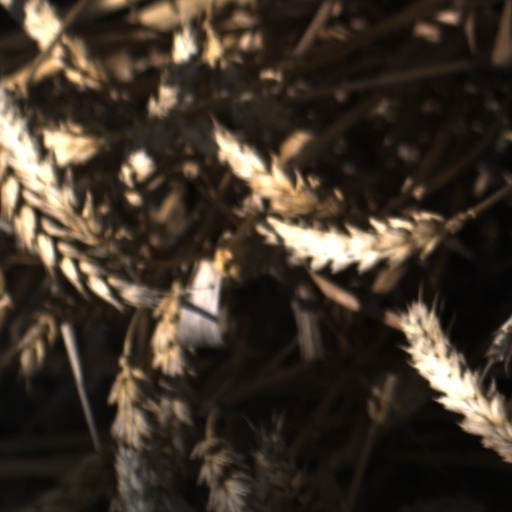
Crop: wheat